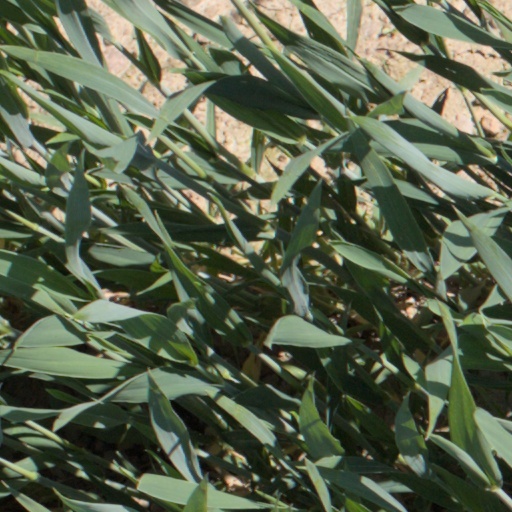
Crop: wheat